Hammerfest Municipality

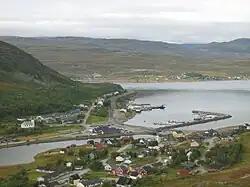
Kvalsund, part of Hammerfest municipality since 2020

On 1 January 2020 when the neighboring Hammerfest Municipality and Kvalsund Municipality were merged, the new municipality chose two parallel, bilingual, interchangeable names: and . The Sami language name spelling changes depending on how it is used. It is called when it is spelled alone, but it is when using the Sami language equivalent to "Hammerfest Municipality". Beside the official , there are also two other common variants of the Sámi name: and .